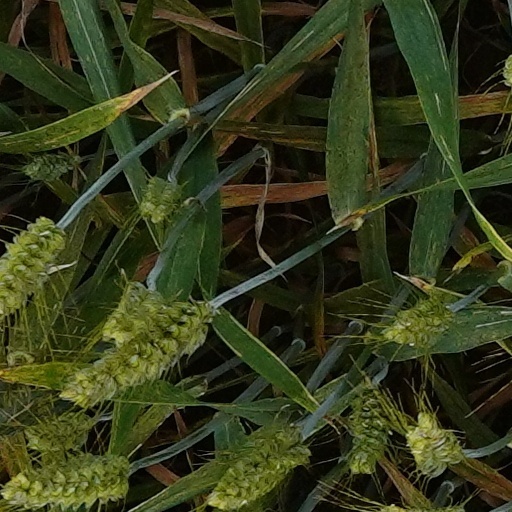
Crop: wheat